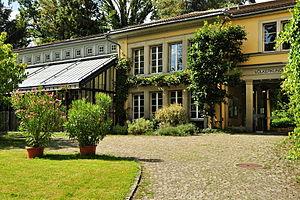
Cette liste présente les biens culturels d'importance nationale dans le canton de Zurich. Cette liste correspond à l'édition 2009 de l'Inventaire Suisse des biens culturels d'importance nationale pour le canton de Zurich. Il est trié par commune et inclus : 204 bâtiments séparés, 66 collections, 50 sites archéologiques et trois cas particuliers.
Le jardin botanique de Zurich est l'ancien jardin botanique de Zurich. Il ne doit pas être confondu avec le nouveau jardin botanique qui a ouvert ses portes en 1977 à la Zollikerstrasse. Les deux jardins botaniques appartiennent à l'université de Zurich. Celui-ci est le plus ancien des deux. Il se trouve dans le bastion zur Katz des anciennes fortifications de la ville.